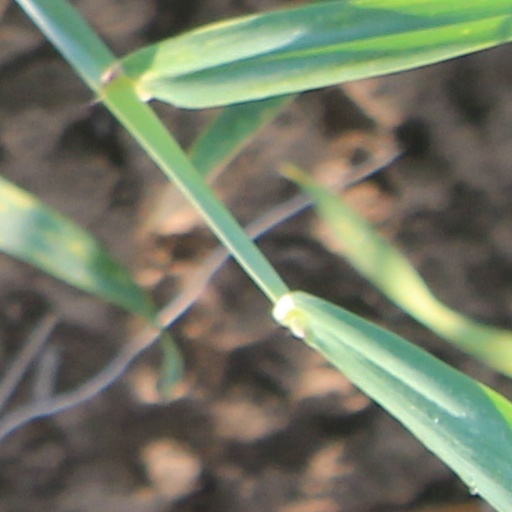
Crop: wheat